Royal Charter Storm

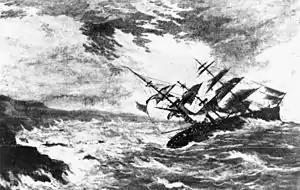

The "Royal Charter" Storm (also known as the Great storm of 1859) of 25 and 26 October 1859 was considered to be the most severe storm to hit the Irish Sea in the 19th century, with a total death toll estimated at over 800. It takes its name from the "Royal Charter" ship, which was driven by the storm onto the east coast of Anglesey, Wales, with the loss of over 450 lives.